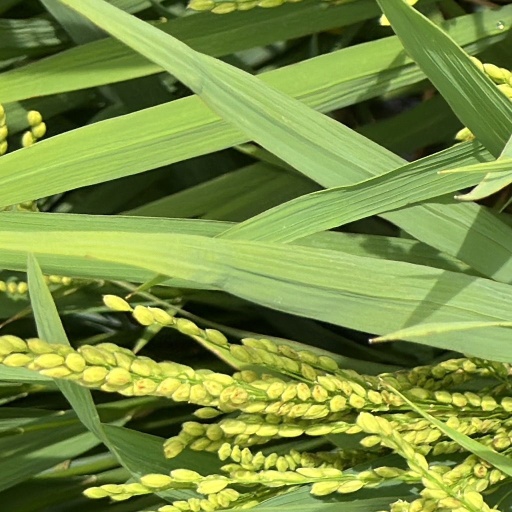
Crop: rice